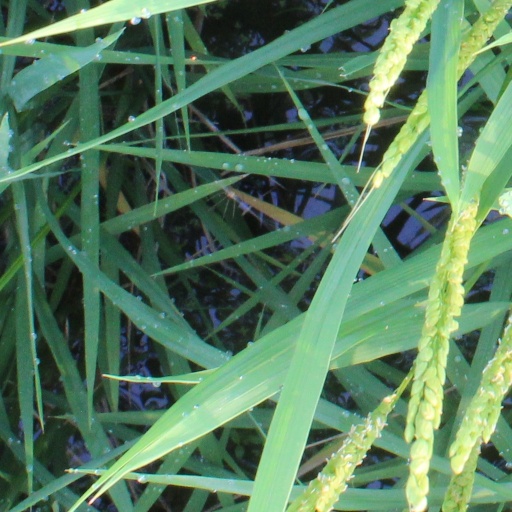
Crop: rice